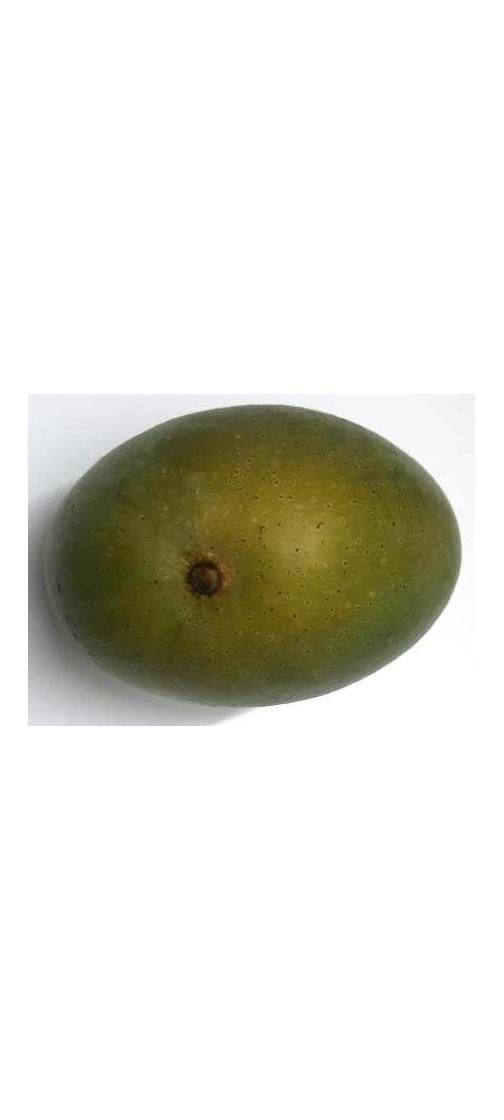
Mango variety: Ashshina Zhinuk